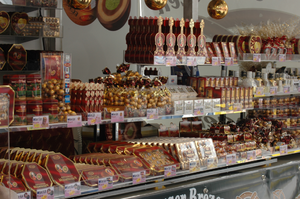
Mozartkugle
Mozartkugler i forskellige indpakninger i forretning i Salzburg
En mozartkugle er et stykke chokoladekonfekt, der blev lavet af konditoren Paul Fürst fra Salzburg i Østrig i 1890. Den blev opkaldt efter Wolfgang Amadeus Mozart, der var født i Salzburg. Chokoladenkonfektens oprindelige navn var Mozart-Bonbon.